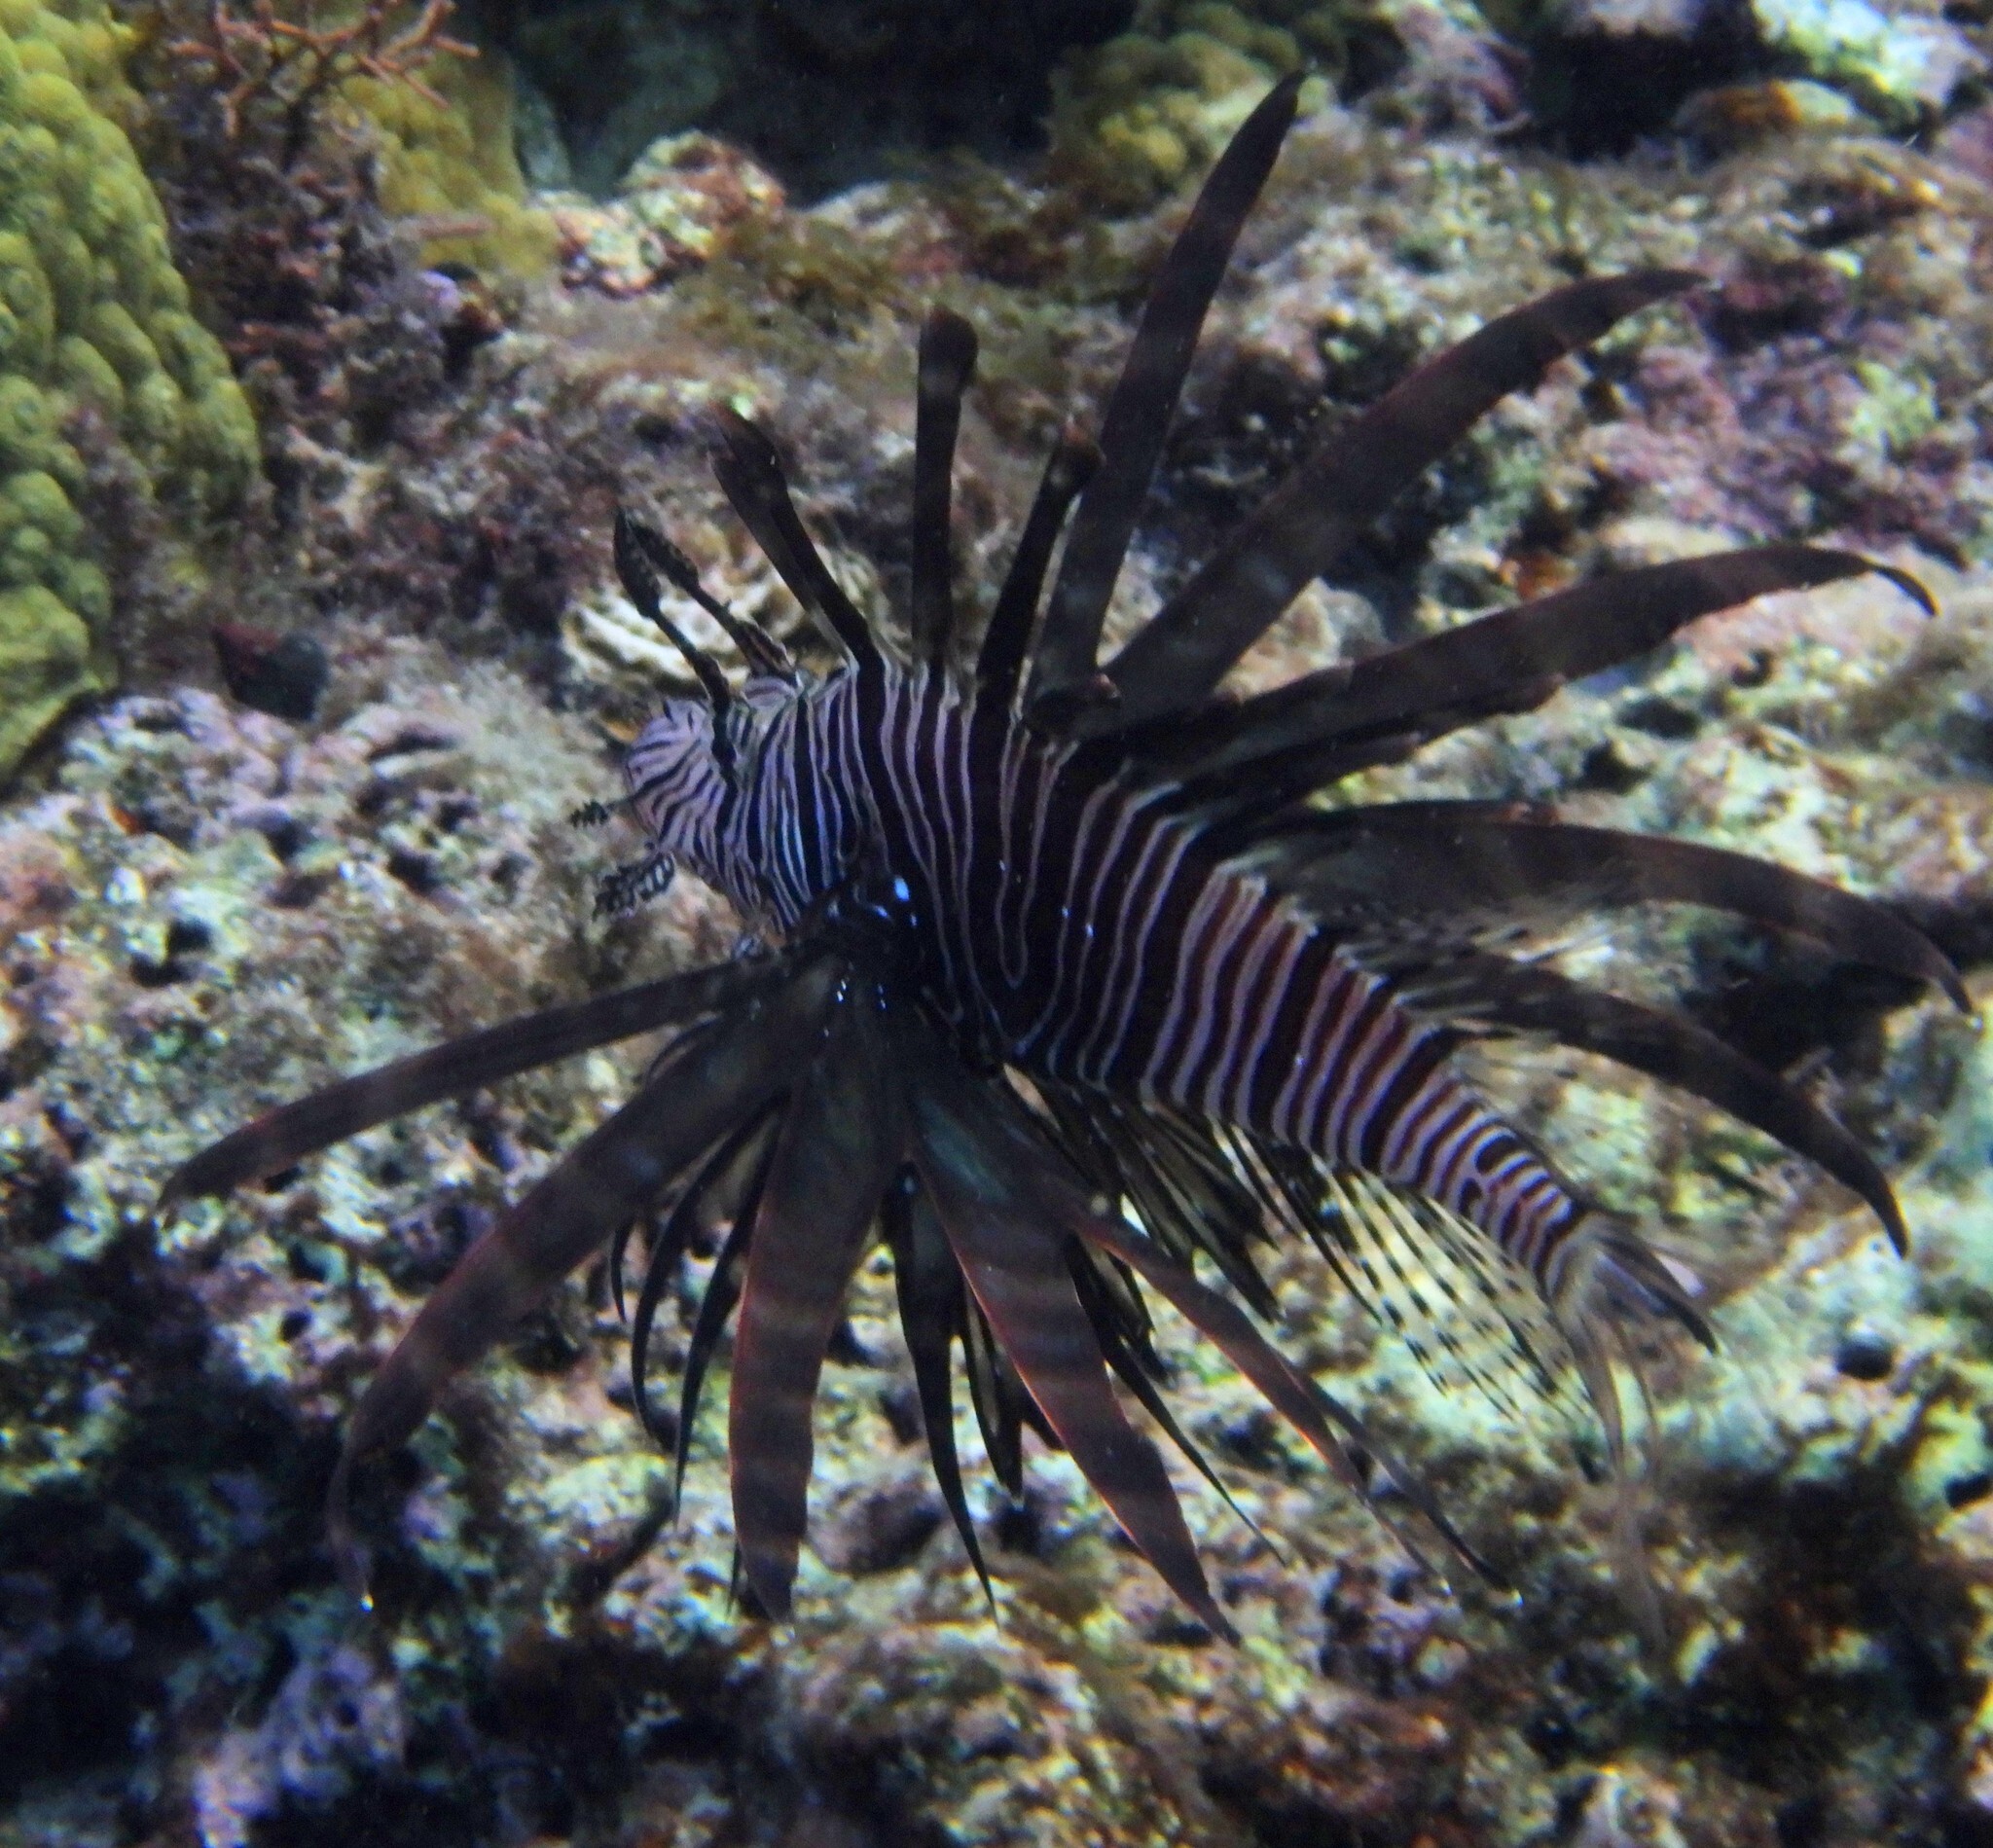
Pterois volitans (Red Lionfish)